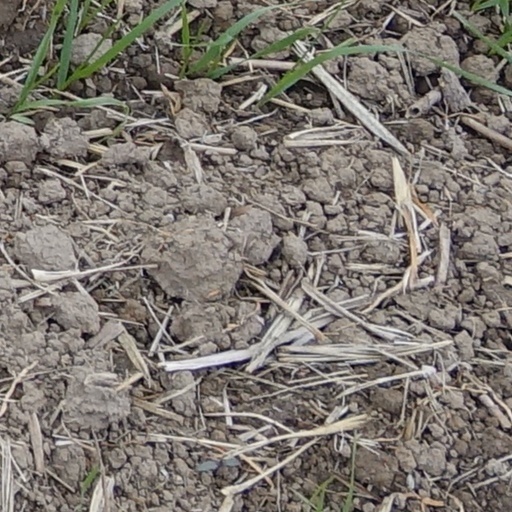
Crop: wheat